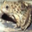
Label: frog